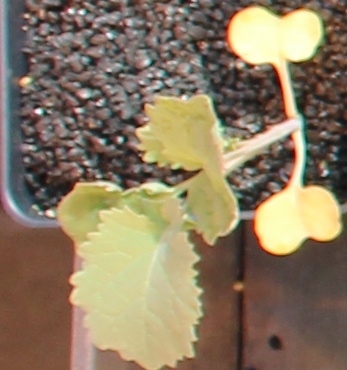
Label: Canola